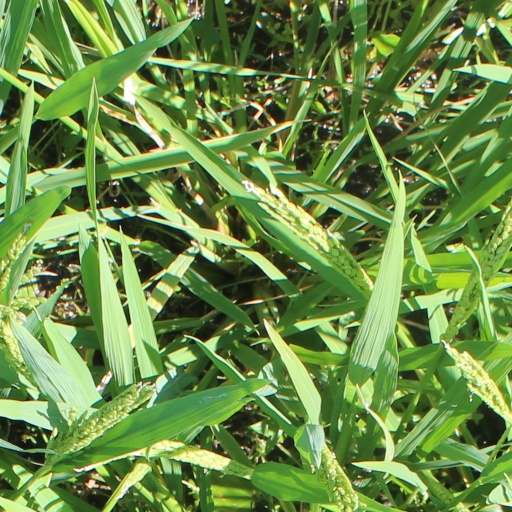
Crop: rice